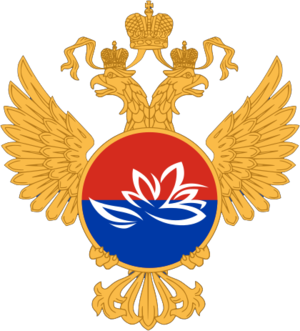
Le Gouvernement Mikhaïl Michoustine est le gouvernement de la Russie en cours de constitution depuis le 16 janvier 2020.
Le gouvernement Dmitri Medvedev 2 est le gouvernement de la Russie depuis le 18 mai 2018 à la suite de la nomination de Dmitri Medvedev comme Président du Gouvernement par Vladimir Poutine récemment réélu.